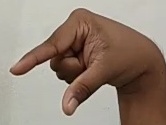
ASL sign: Q